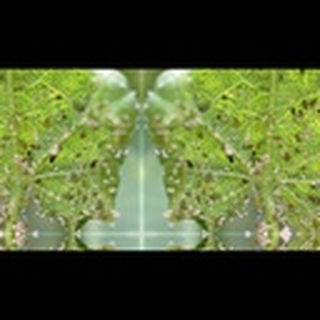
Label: cotton_aphids